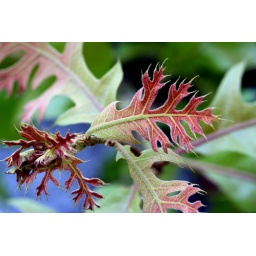
Colorful new leaves of Turkey Oak decorate the forest floor in the recently burned sections of the South Carolina Sandhills.